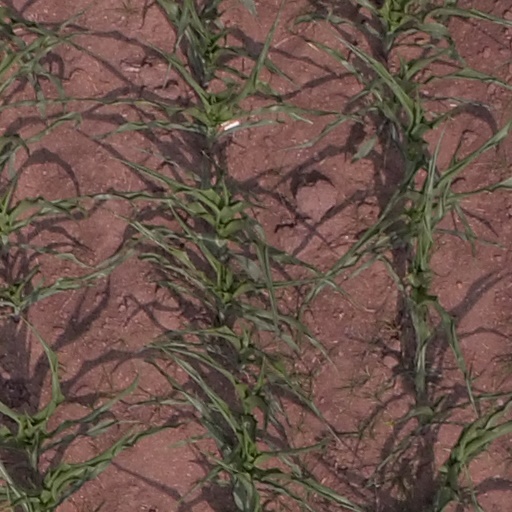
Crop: maize; corn